University of Illinois Urbana-Champaign

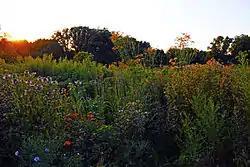
One of the university's research prairie fields, located off Florida Avenue

The University of Illinois Urbana-Champaign is often regarded as a world-leading magnet for engineering and sciences (both applied and basic). According to the National Science Foundation, the university spent $625 million on research and development in 2018, ranking it 37th in the nation. It is also listed as one of the top 25 American research universities by The Center for Measuring University Performance.